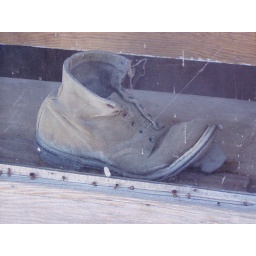
shoe in window